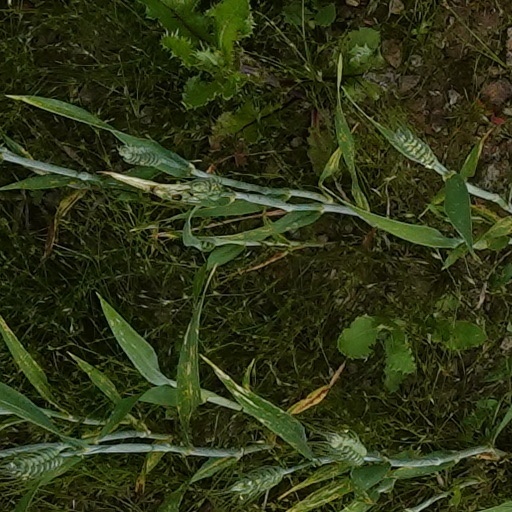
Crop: wheat